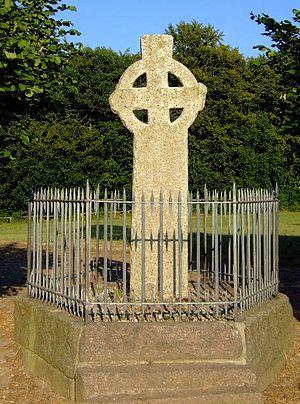
Une croix en pierre ou croix de pierre est le nom d’une croix fabriquée en pierre. Il y a des croix en pierre sous diverses formes dans toutes les régions du monde. Les types courants sont en Europe, Croix en pierre pour les cimetières, Croix mémorielle et croix autel dans les églises. Les croix peuvent être issues de grès, granit, calcaire ou autres types de pierre. Elles ont été taillées pour la plupart hors d’un bloc.